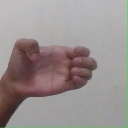
अक्षर: ख